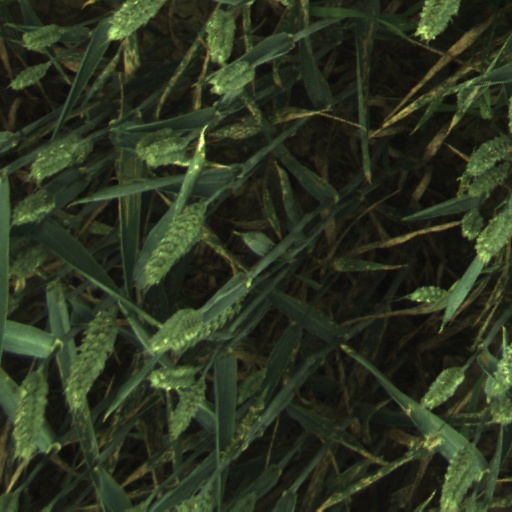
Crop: wheat